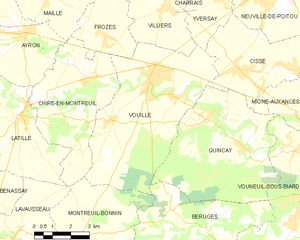
Carte des communes françaises Vouillé